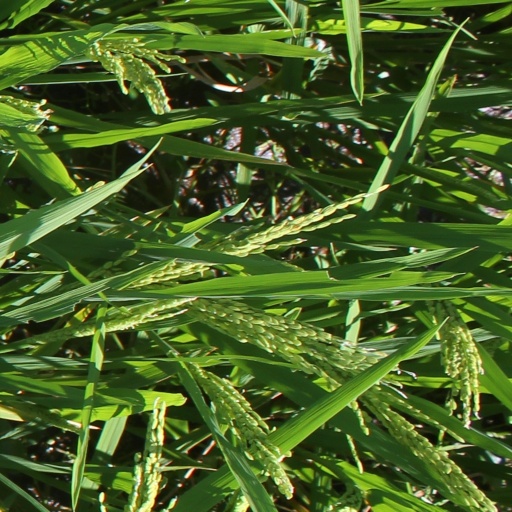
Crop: rice